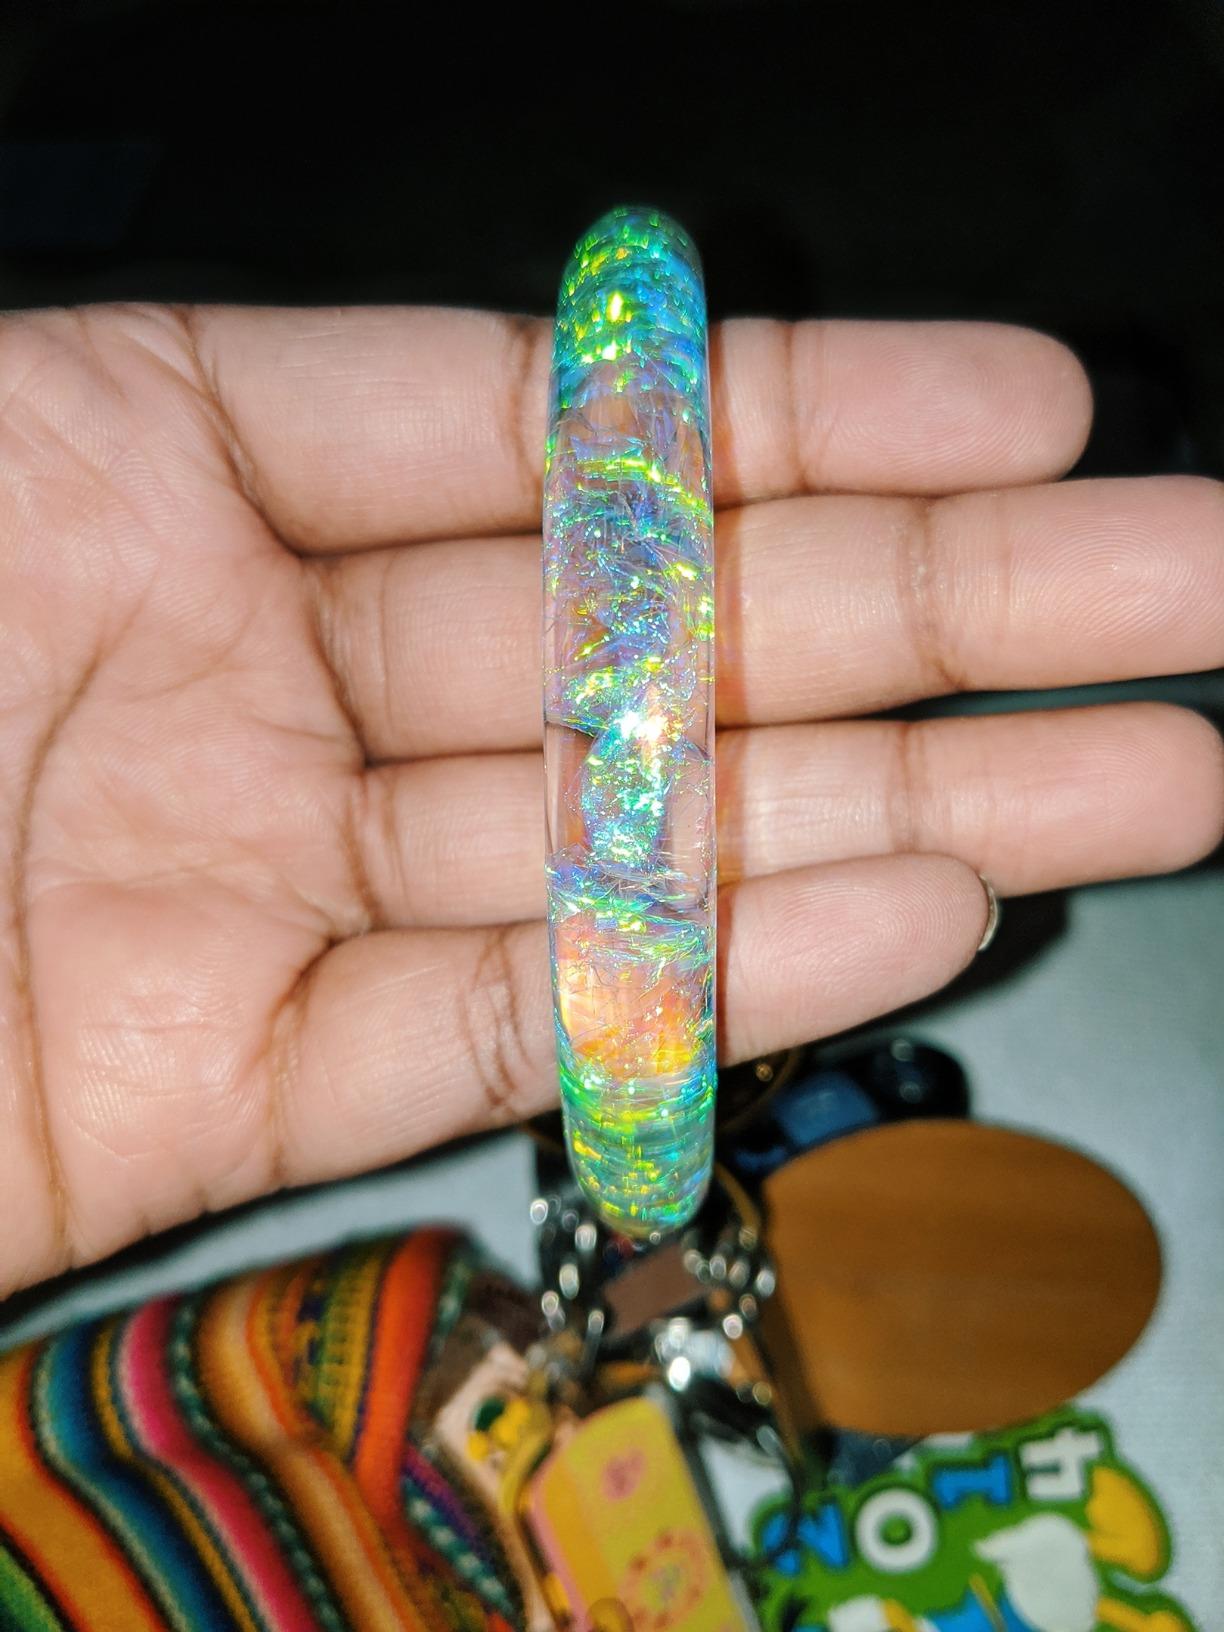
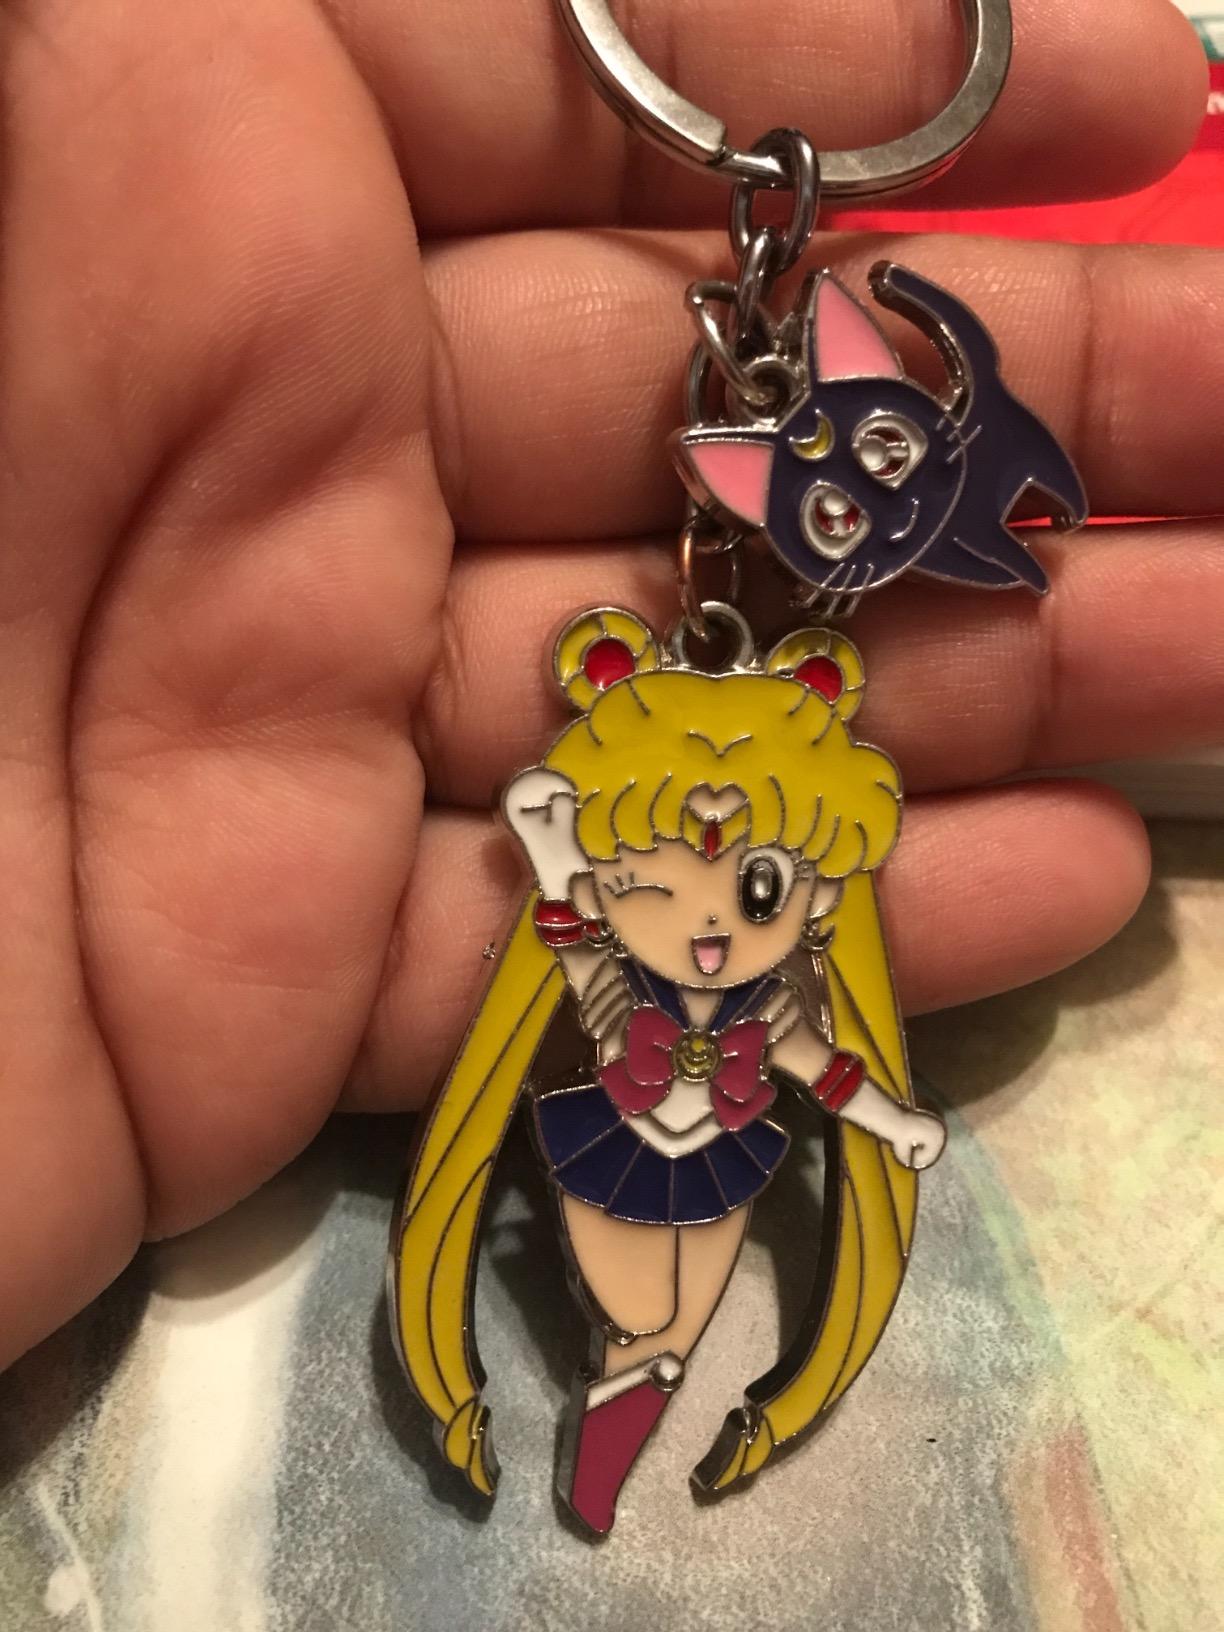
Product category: accessories_keychain
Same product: no